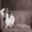
Label: couch